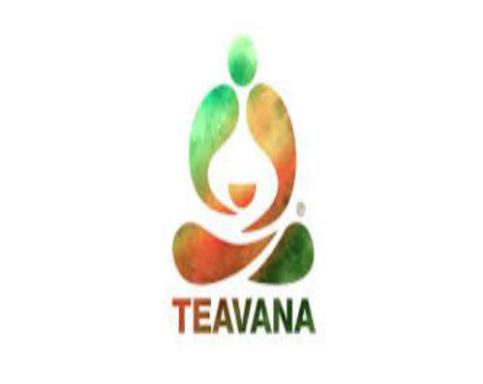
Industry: Food